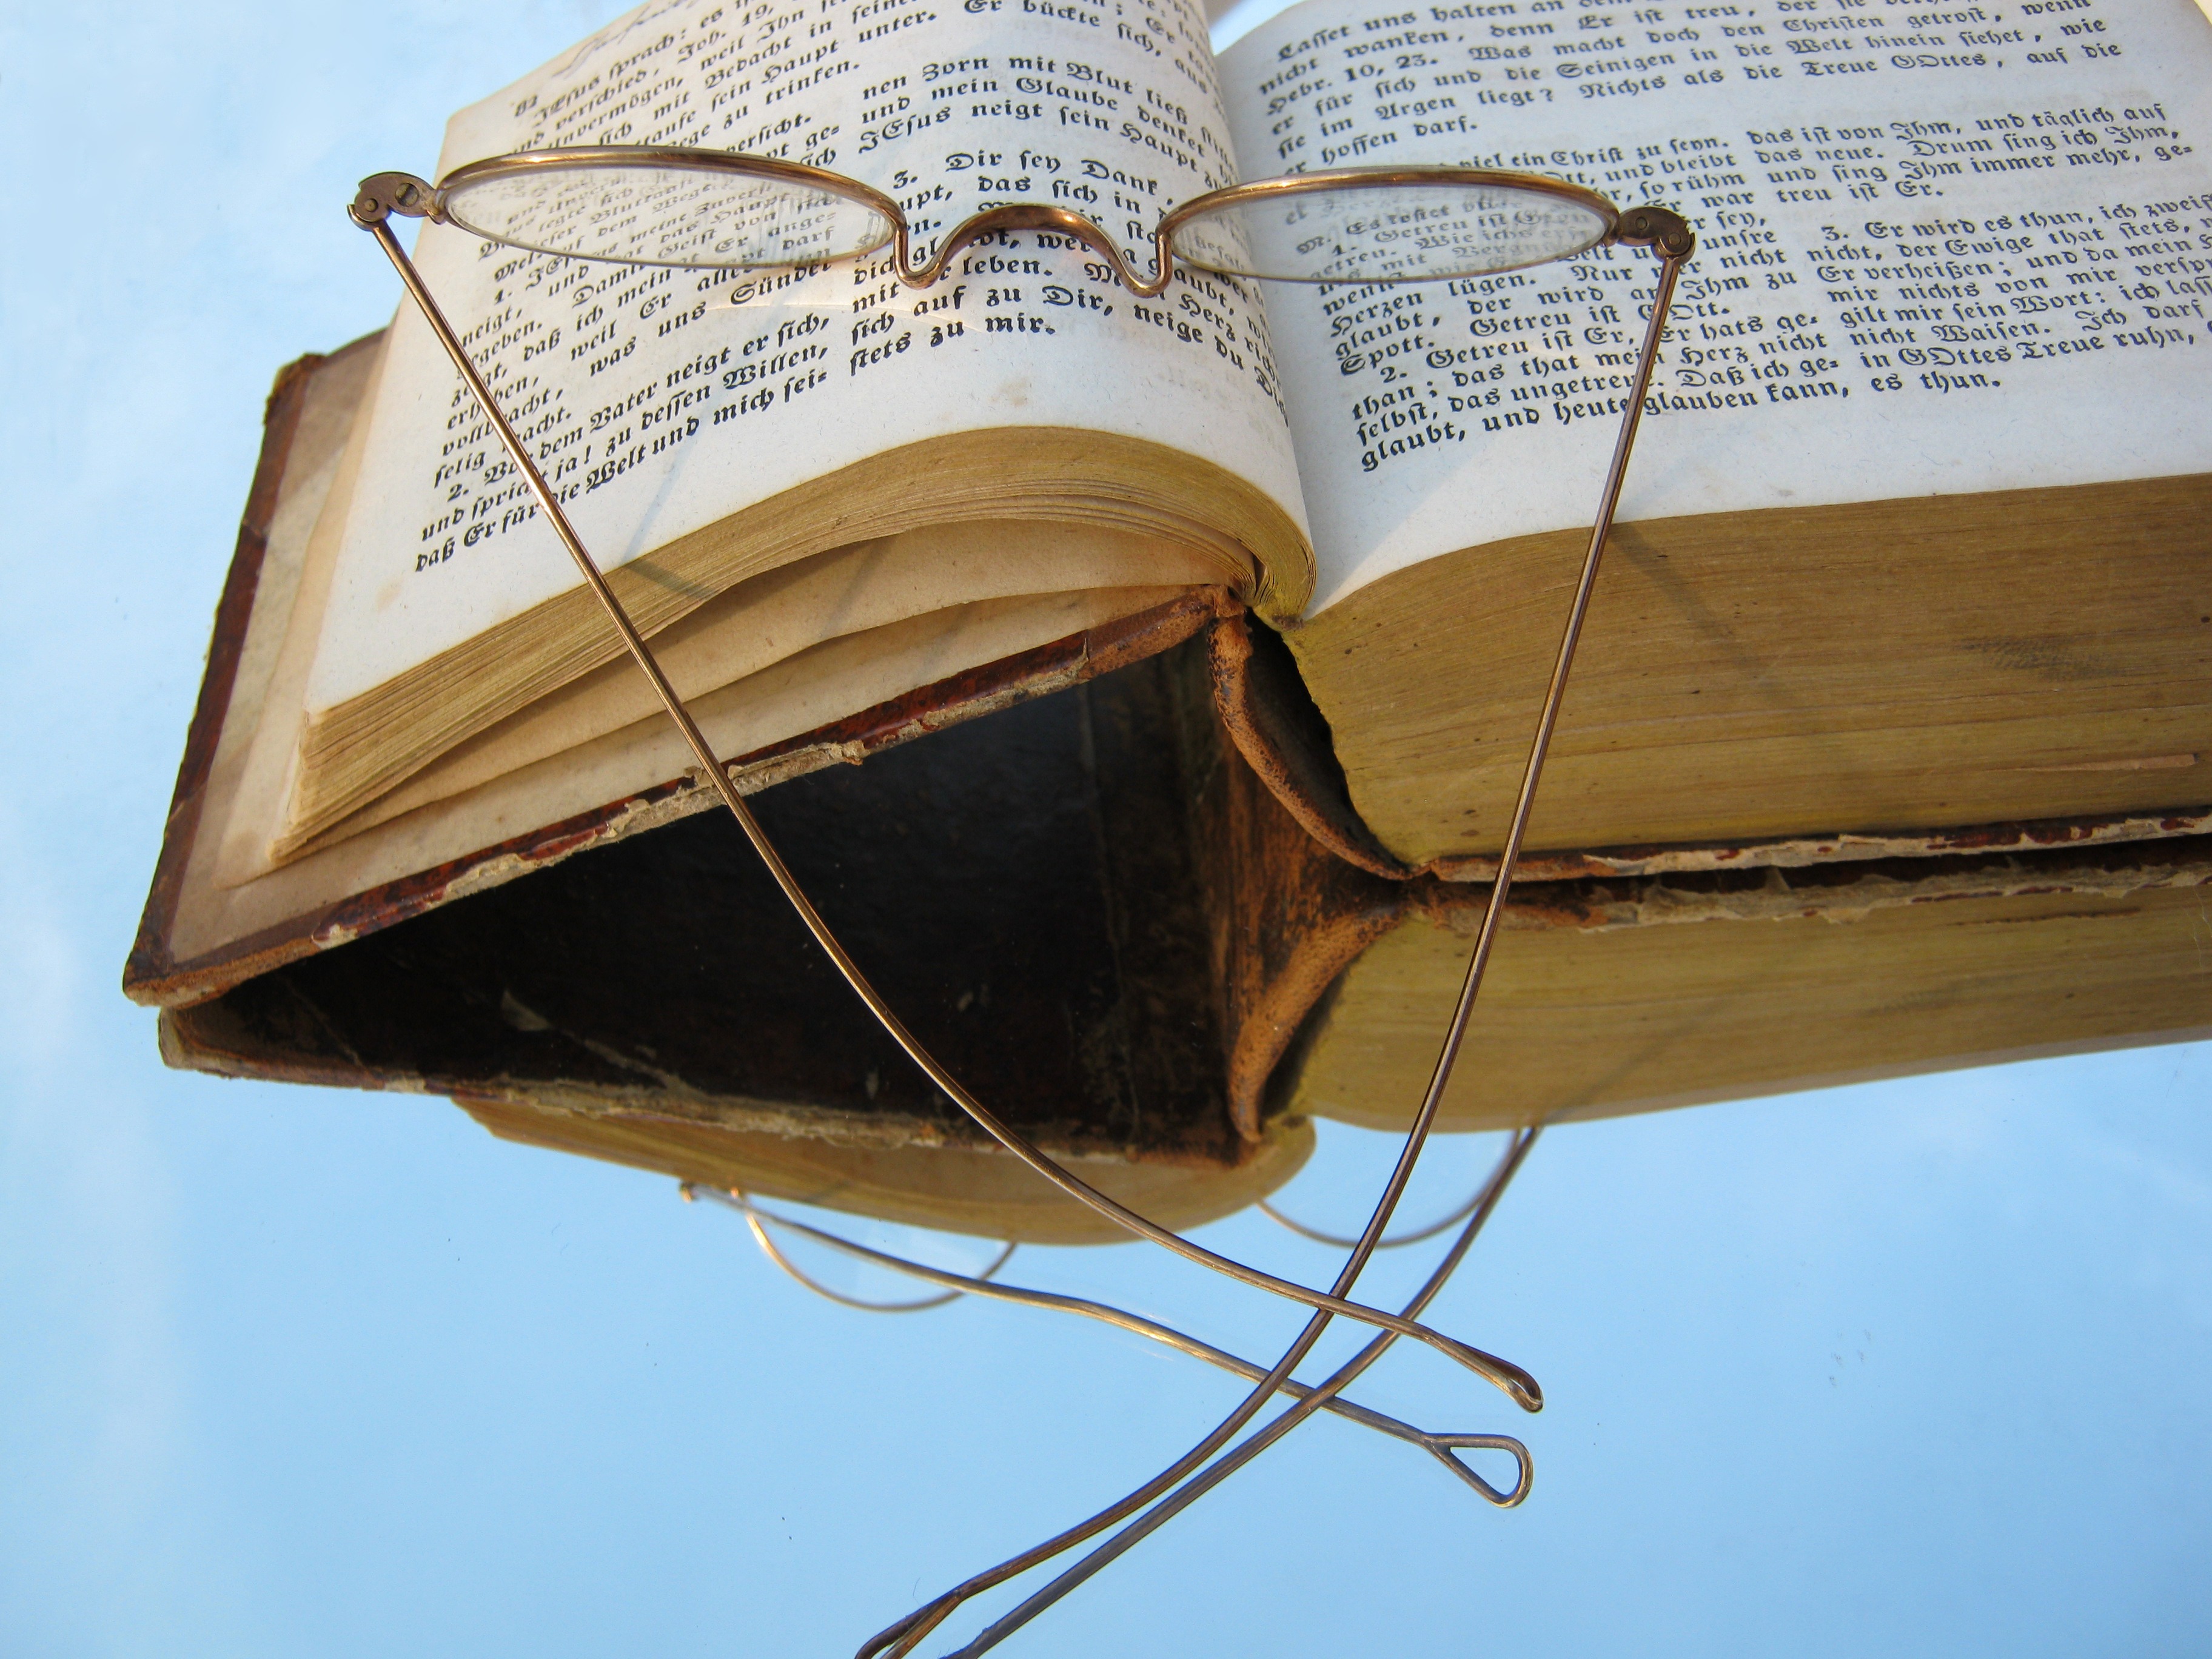
book, read, open, wing, wood, leaf, old, reflection, vehicle, mast, glasses, bound, shape, reading glasses, caravel